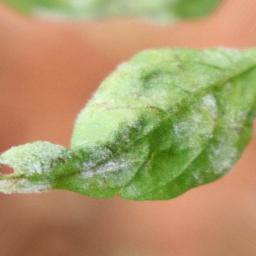
Label: powdery mildew